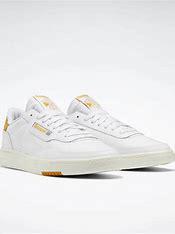
Brand: Reebok
Model: Court Peak